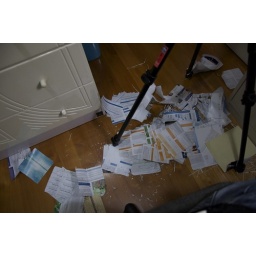
I cut from first page to last page of the book in order to hide the big cat inside.